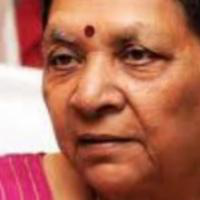
Age group: age 56-65